Alex Karras

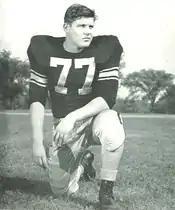
Karras from 1958 "Hawkeye"

His older brothers, Lou (a future member of the Redskins) and Ted (who later played with the Bears and Lions), had played at Purdue but later Ted transferred to Indiana. Because of it, Alex said, "Indiana had the inside track" on recruiting him. Shortly after he graduated from high school, three coaches from the Iowa Hawkeyes met Karras at his brother Louie's house with an airplane and flew him to Spencer, Iowa, where he remained incommunicado through the summer. Writing in the "Detroit Free Press" in 1971 (as reprinted in the "Iowa City Press-Citizen"), Karras said that "nobody knew where I was, not even my mom, although Louie told her not to worry. Obviously, Iowa came up with something, I have no intention of stirring up any mess. I'll only say that, as Louie explained it, some accommodations were made by the people at Iowa that would make things easier for the family, and so away I went. It was the beginning of some awful years."